Danny Butterfield

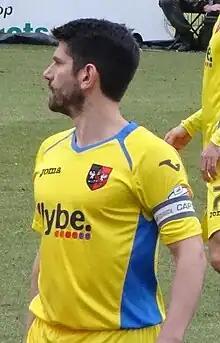
Butterfield playing for Exeter City in 2015

Daniel Paul Butterfield (born 21 November 1979) is an English former professional footballer and coach who is assistant manager at National League club Eastleigh.